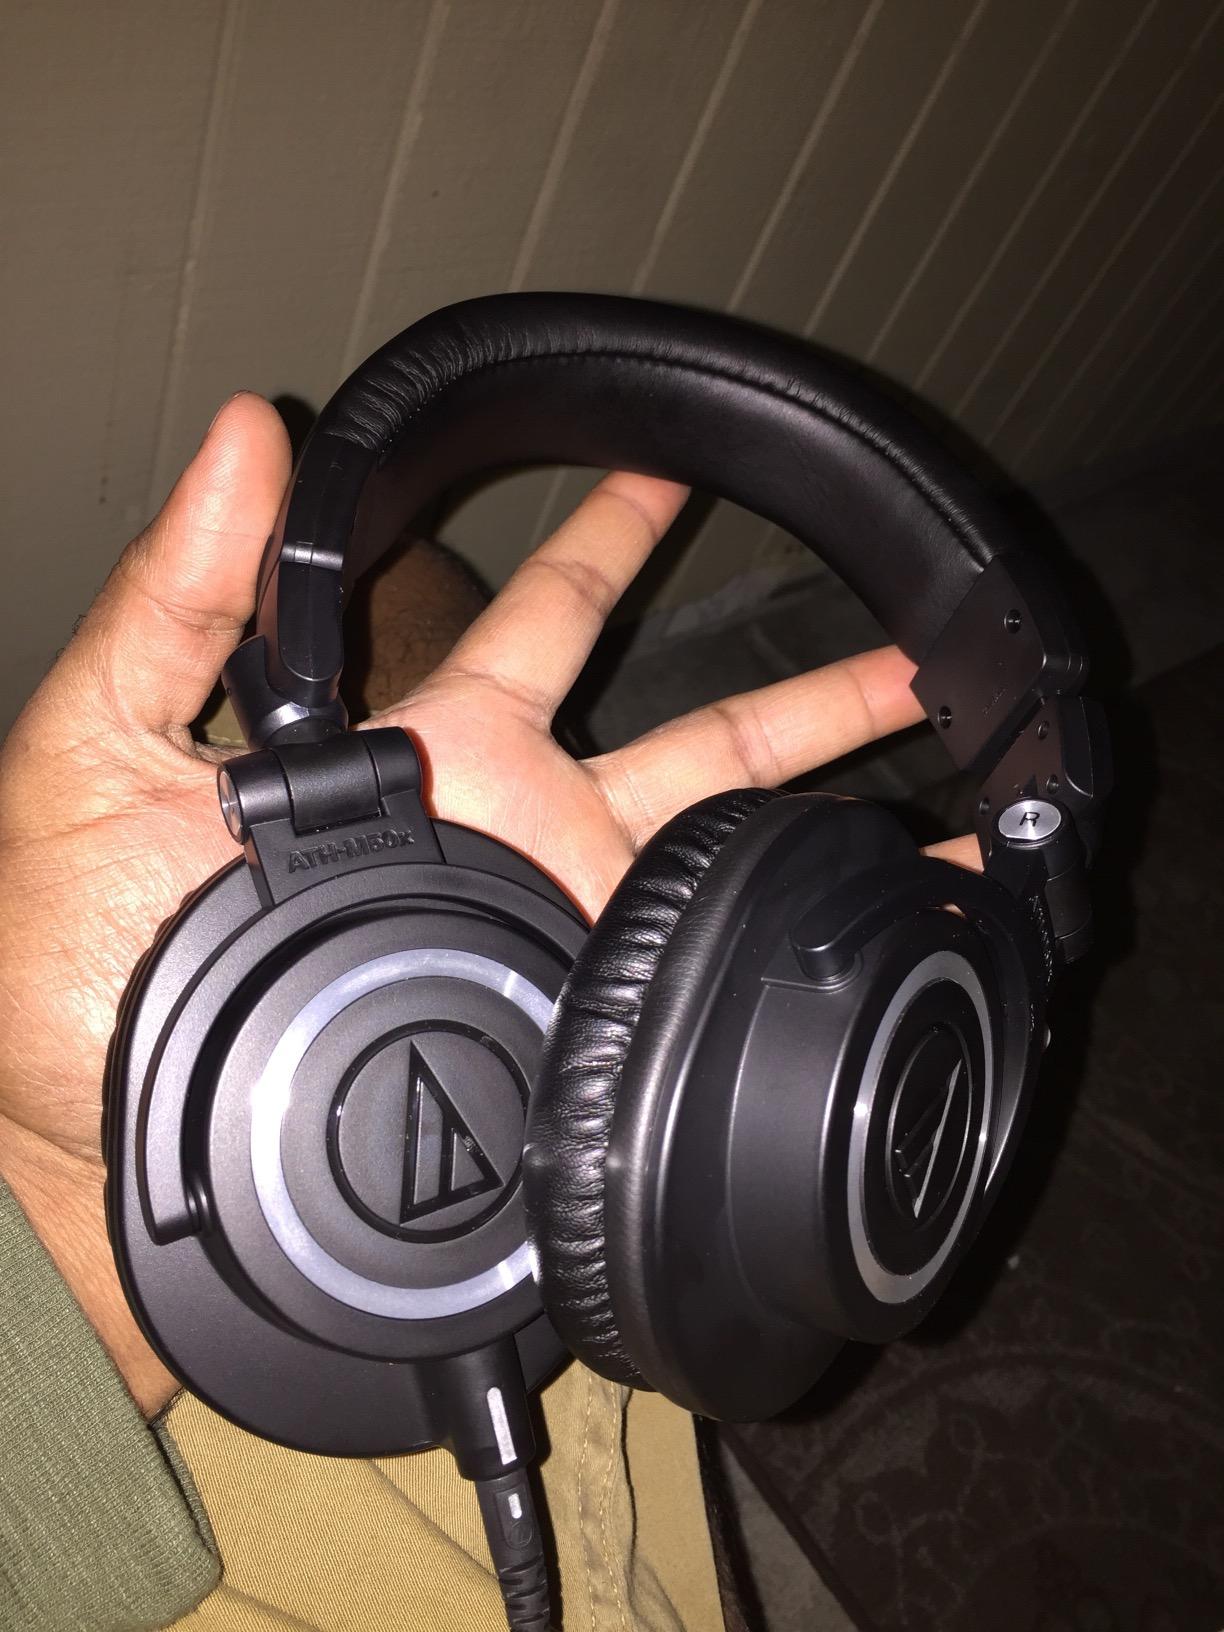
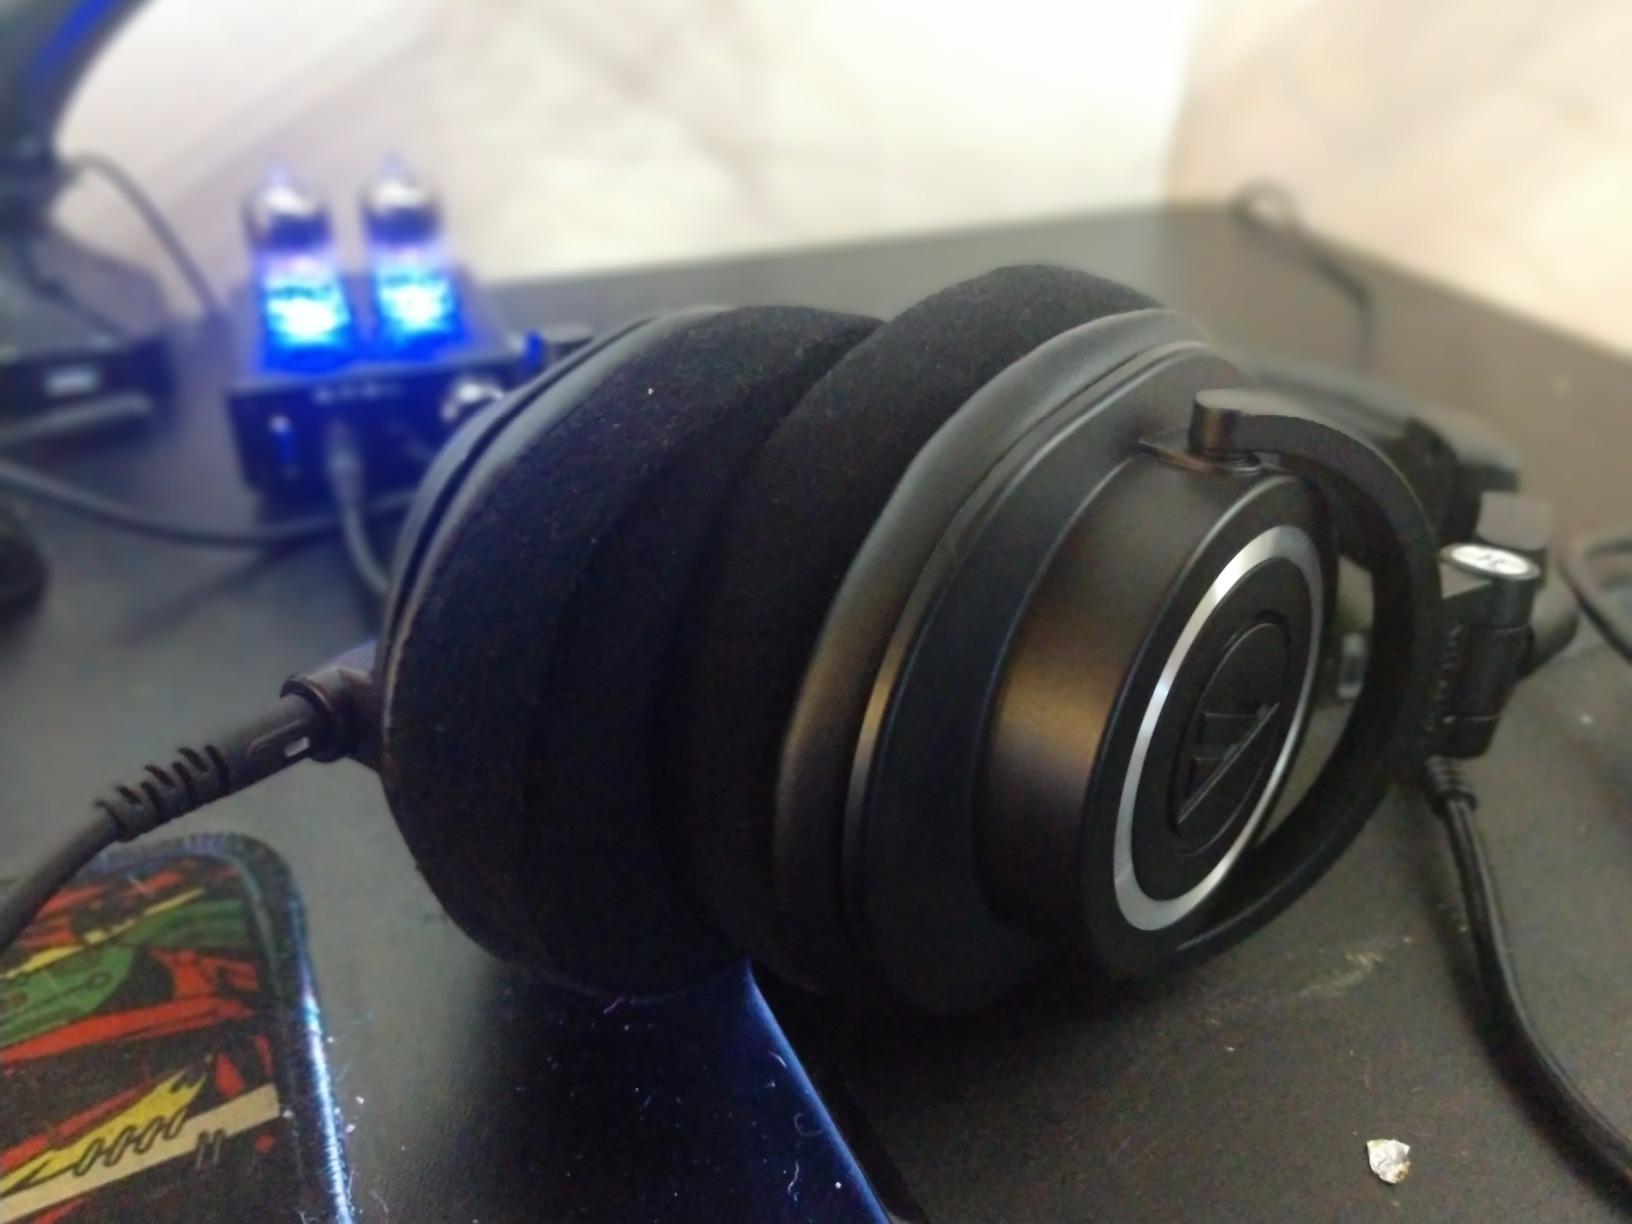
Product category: headphones
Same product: yes